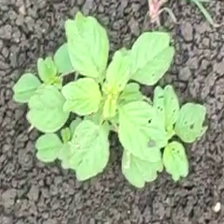
Weed species: Lamber_Quarter_plant(Chenopodium )